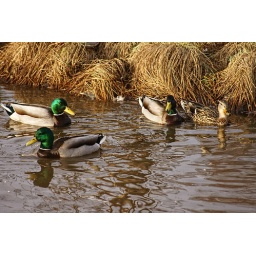
ducks arrived weeks ago and were sitting around on the snow until the pond thawed